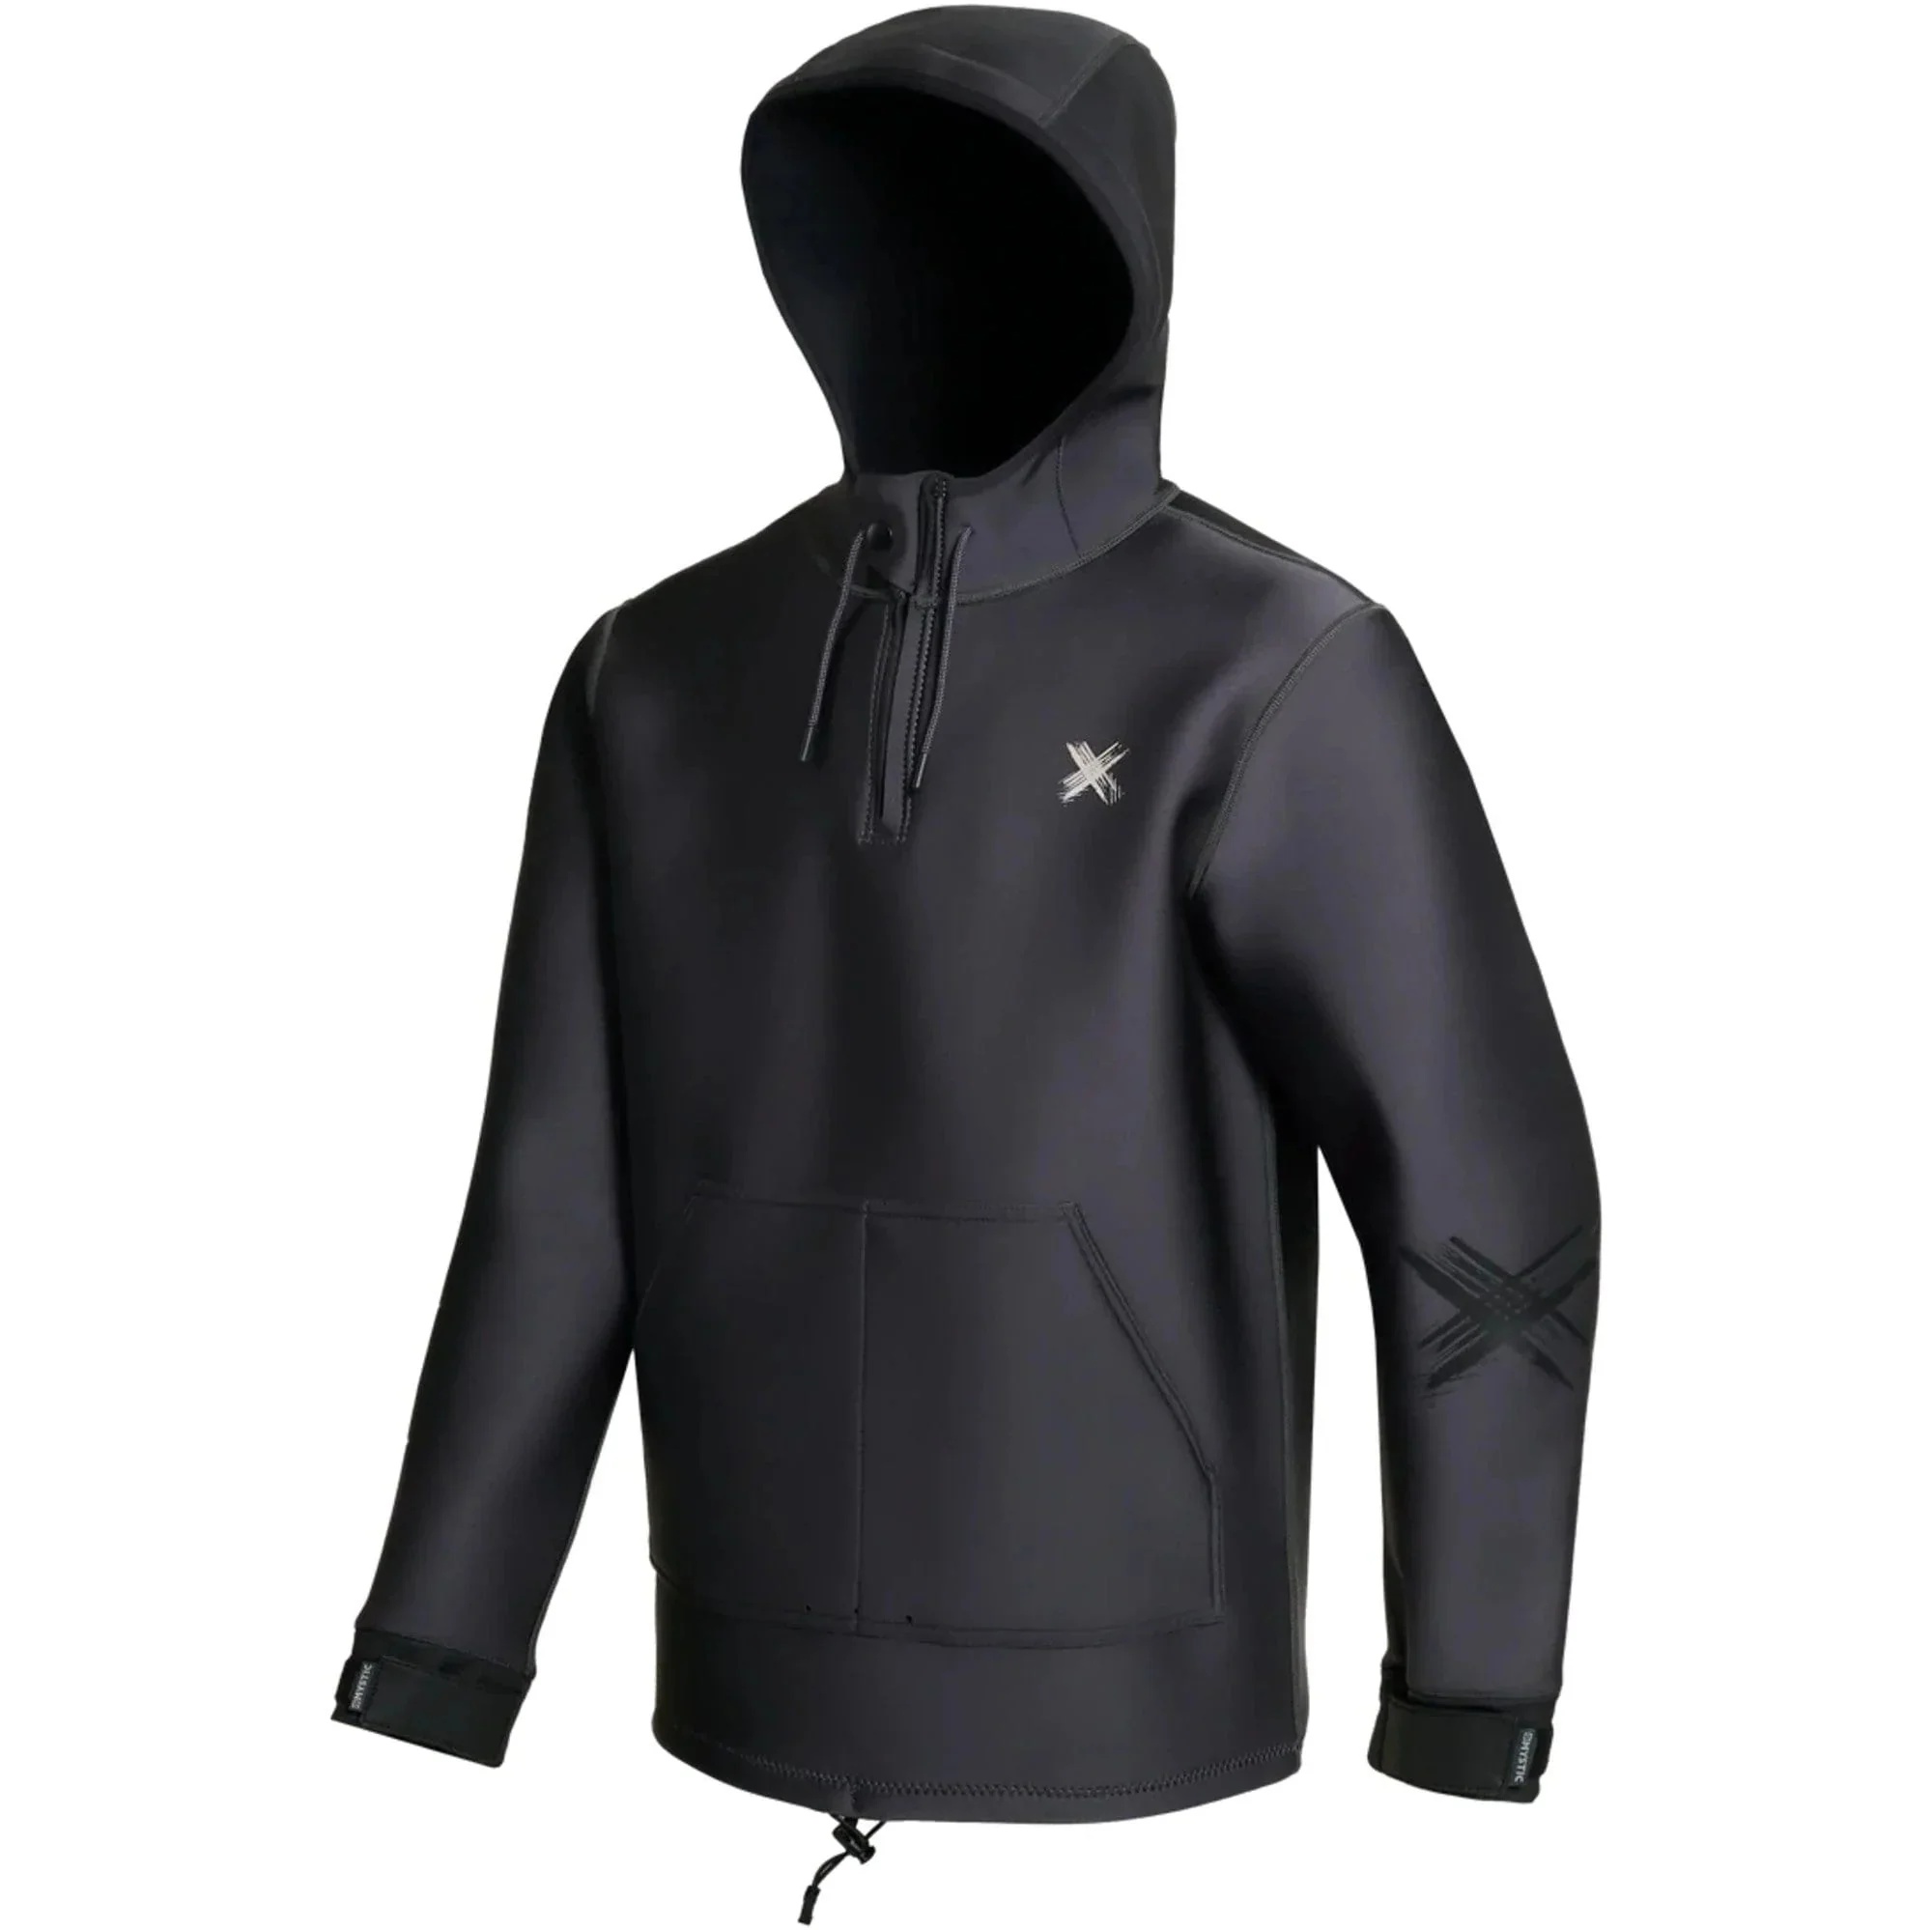
2023 MYSTIC THE ONE SWEAT 4MM NEOPRENE HOODIE (DARK GREY)
Brand: Lewax
Category: Sporting Goods > Outdoor Recreation > Boating & Water Sports > Boating & Water Sport Apparel > Wetsuit Pieces > Wetsuit Hoods, Gloves & Boots > Wetsuit Hoods